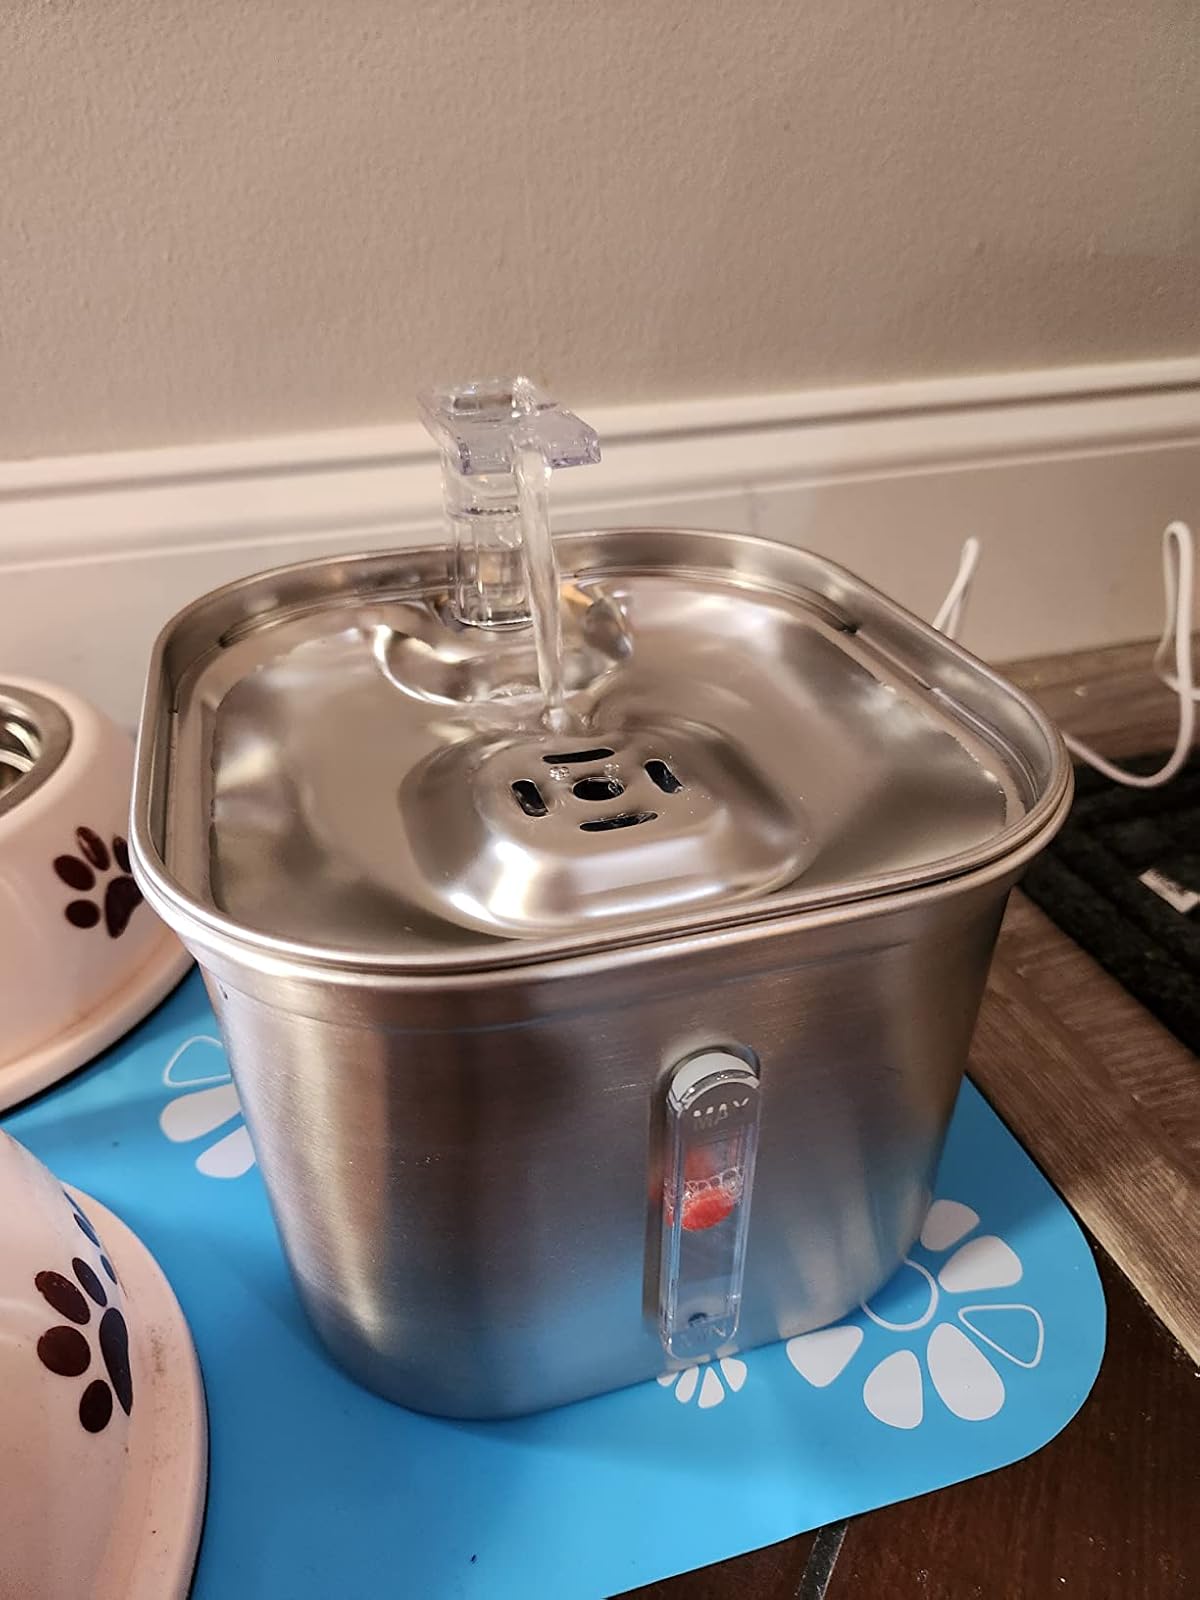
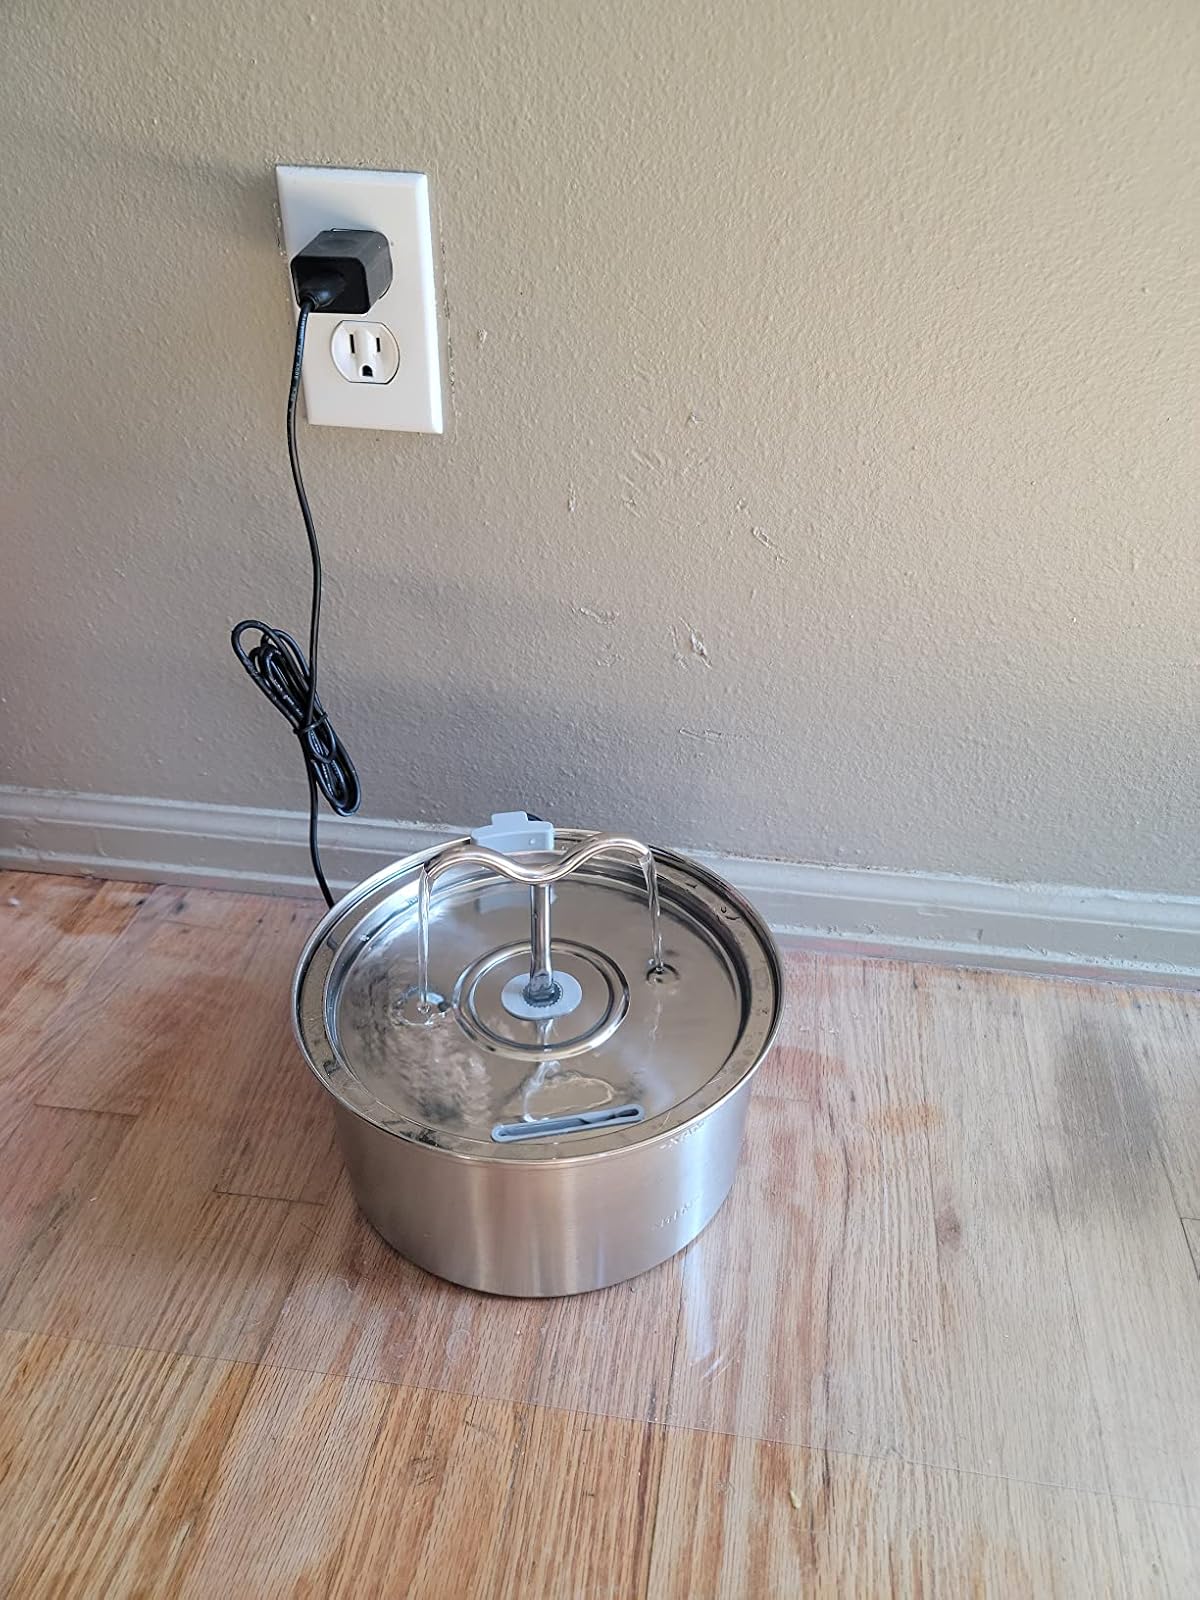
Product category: items_bowl
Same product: no